Darvin Adams

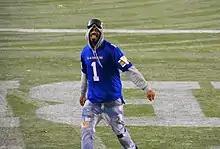
Darvin Adams at the 2021 Grey Cup Celebration.

Upon entering free agency, Adams signed with the Winnipeg Blue Bombers on February 10, 2015. Adams was one of the Bombers leading receivers in 2015, catching 61 passes for 839. yards with 6 touchdowns. Adams missed 12 games during the 2016 season with a shoulder injury, returning to the starting lineup for the second last week of the regular season. On January 16, 2017 the Bombers and Adams agreed to a three-year contract extension, preventing him from becoming a free-agent about a month later. Over the following two seasons Adams continued to be the Bombers leading receiver, eclipsing 1,000 yards in both seasons.